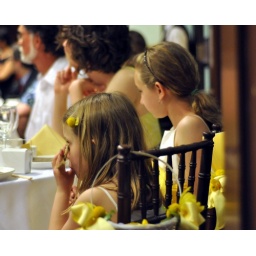
This talented young flower girl was multi-tasking in a rather adorable way.